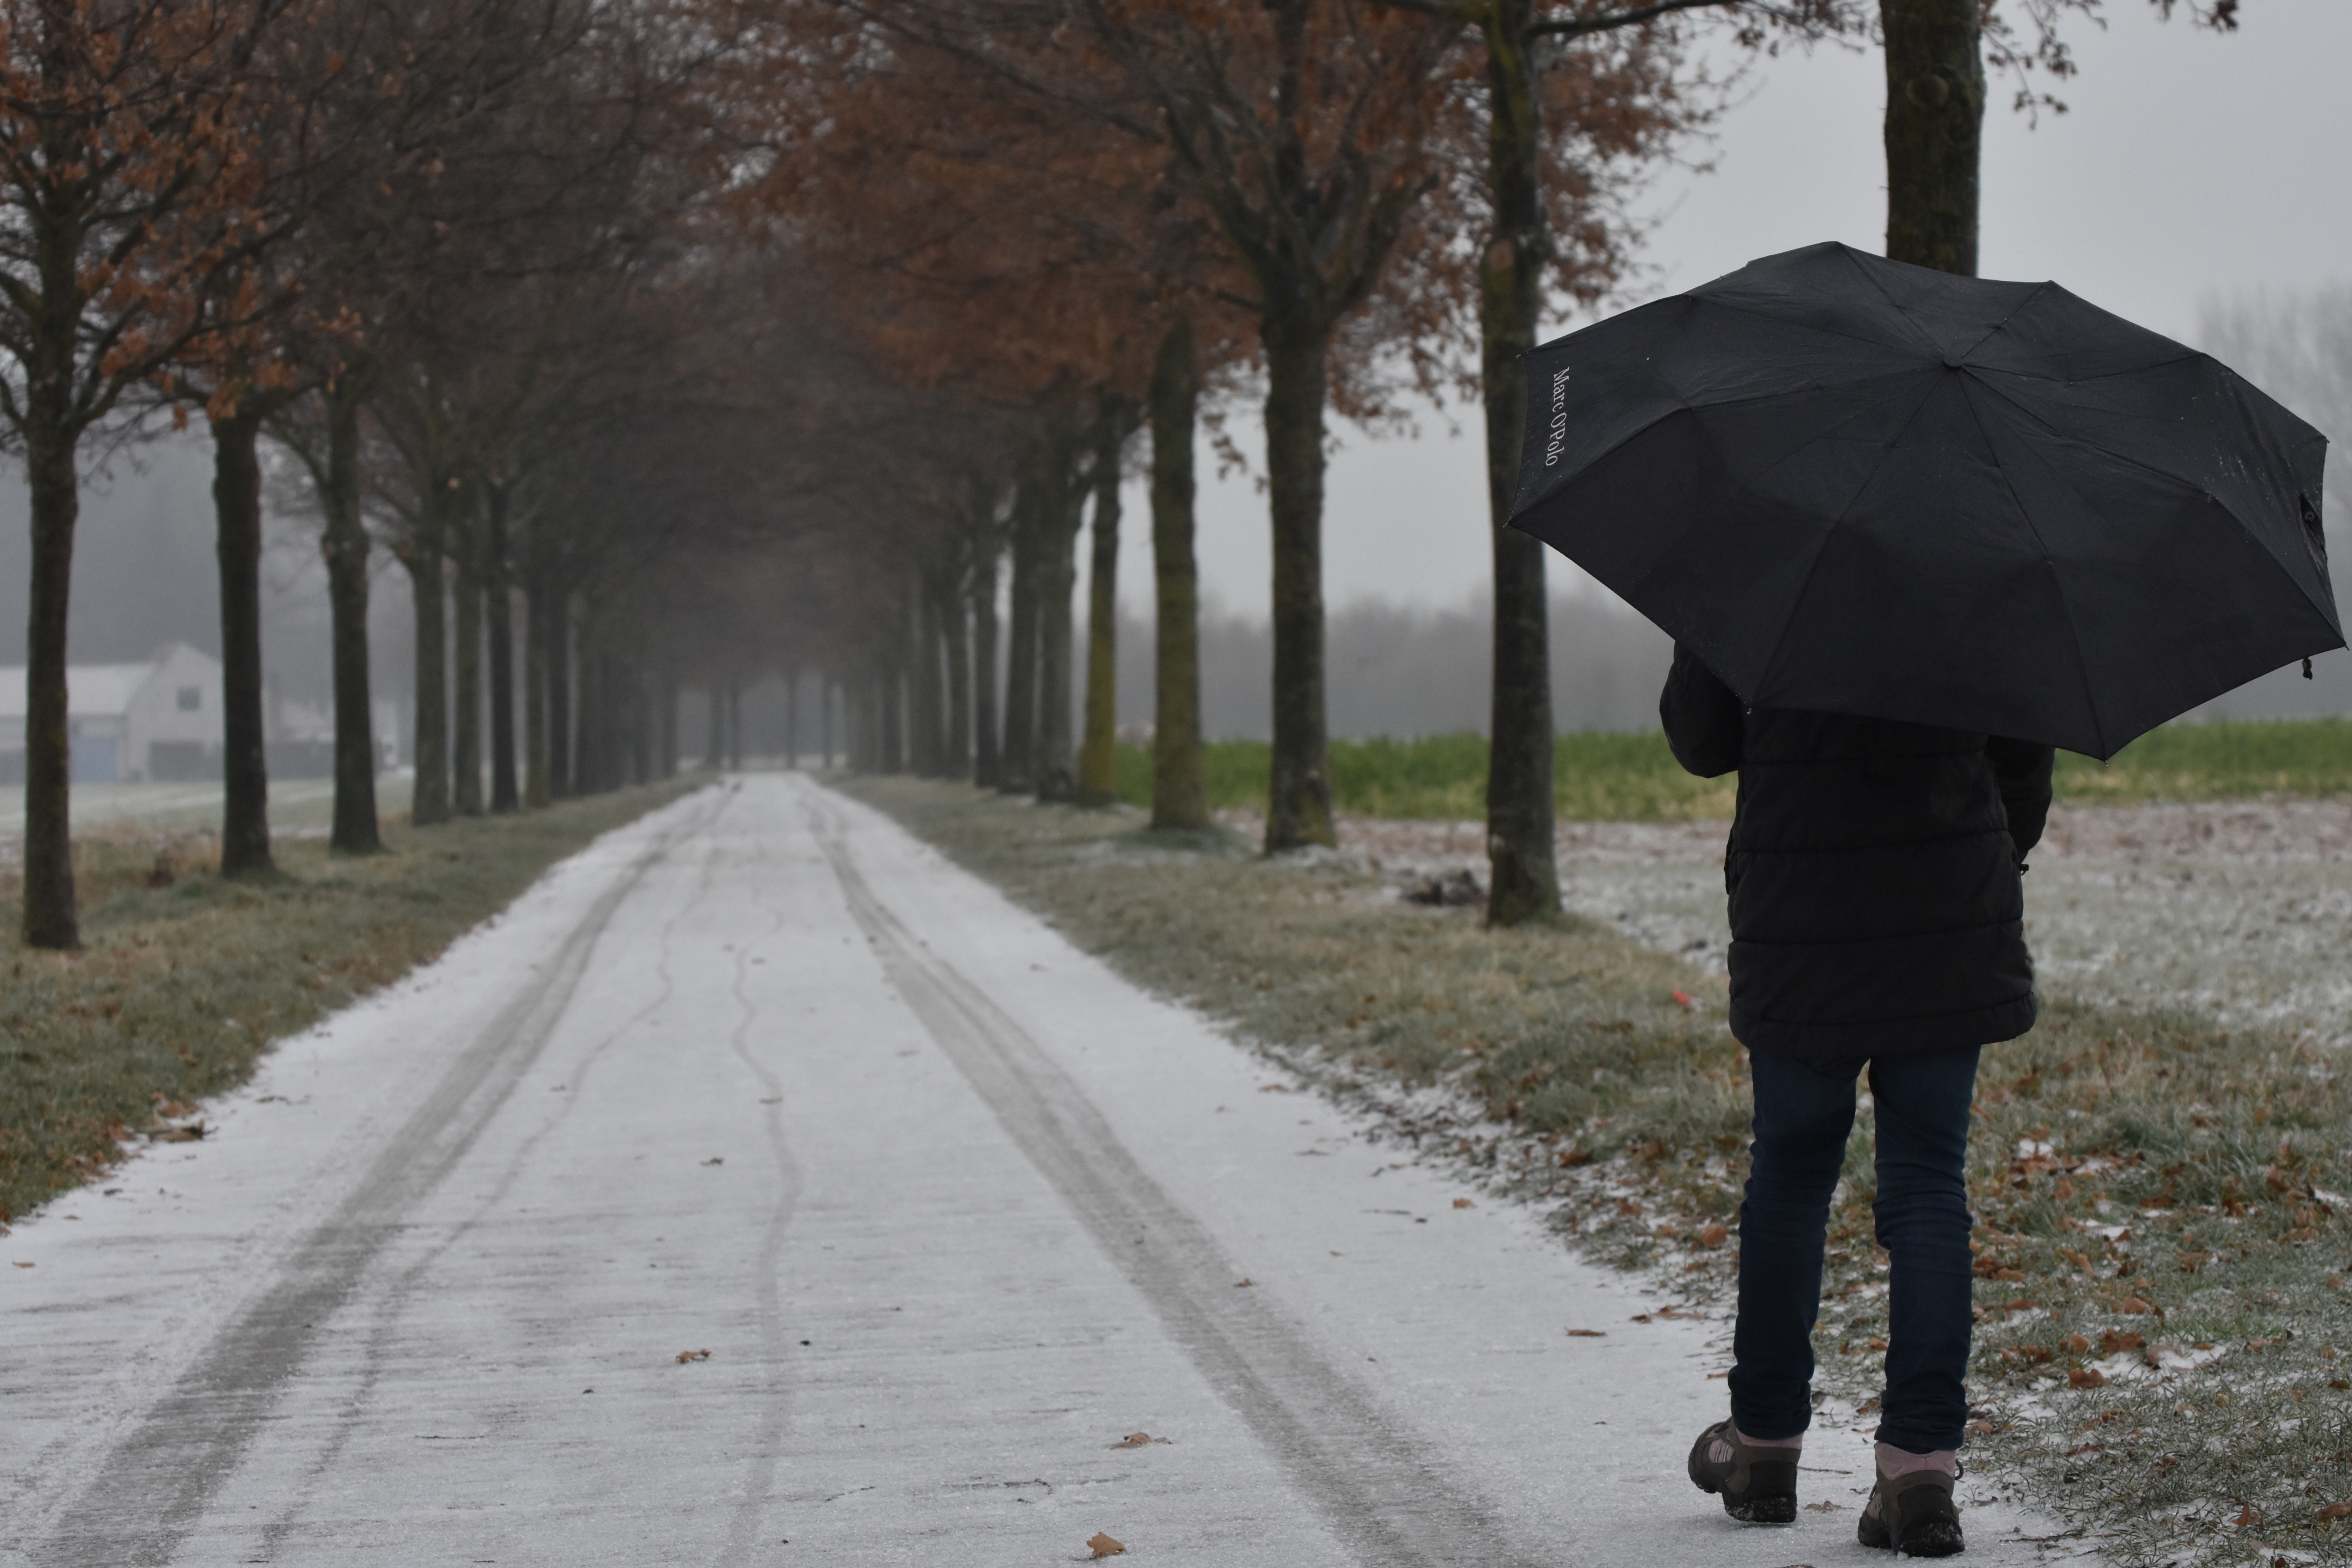
hiking, cold, child, winter, road, landscape, snow, people, winter landscape, umbrella, protection, rain cover